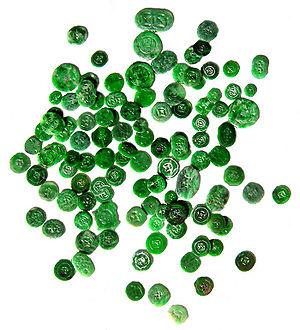
La jadéite est une espèce minérale de la famille des silicates, classe des inosilicates, groupe des pyroxènes dont la composition chimique idéale est NaAlSi₂O₆.
Le jade est une pierre gemme très dure et tenace employée en ornementation et en joaillerie. Les différentes variétés de jade étaient très employées en Europe à l'époque de la pierre polie pour la confection des haches. Les artistes chinois utilisent depuis longtemps cette pierre fine pour réaliser de petits objets d'art.